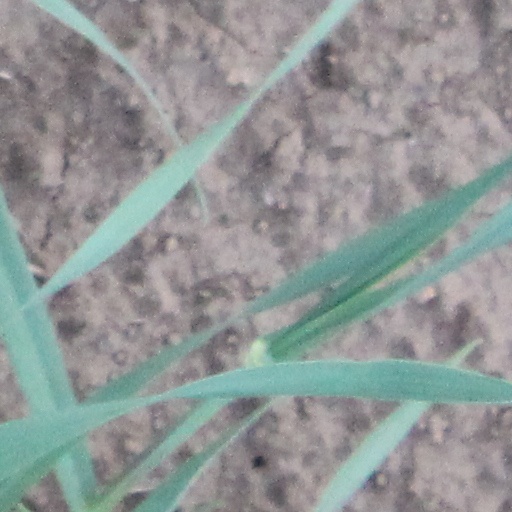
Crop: wheat